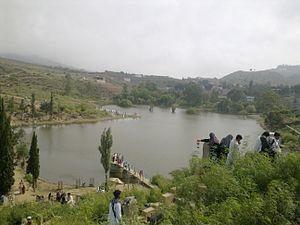
Le district de Dera Ghazi Khan est une subdivision administrative du sud de la province du Pendjab au Pakistan. Constitué autour de sa capitale, Dera Ghazi Khan, le district est entouré par les districts de Dera Ismail Khan et le Waziristan du Sud de la province de Khyber Pakhtunkhwa et des régions tribales au nord, les districts de Layyah, de Muzaffargarh et de Rajanpur à l'est, le district de Kashmore dans la province du Sind au sud, et enfin la province du Baloutchistan à l'ouest.